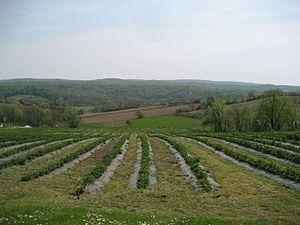
Vrtlinska est un village dans la municipalité de Čazma dans le Comitat de Bjelovar-Bilogora en Croatie. Selon le recensement de 2001, il y avait 222 habitants sur 76 ménages familiaux.